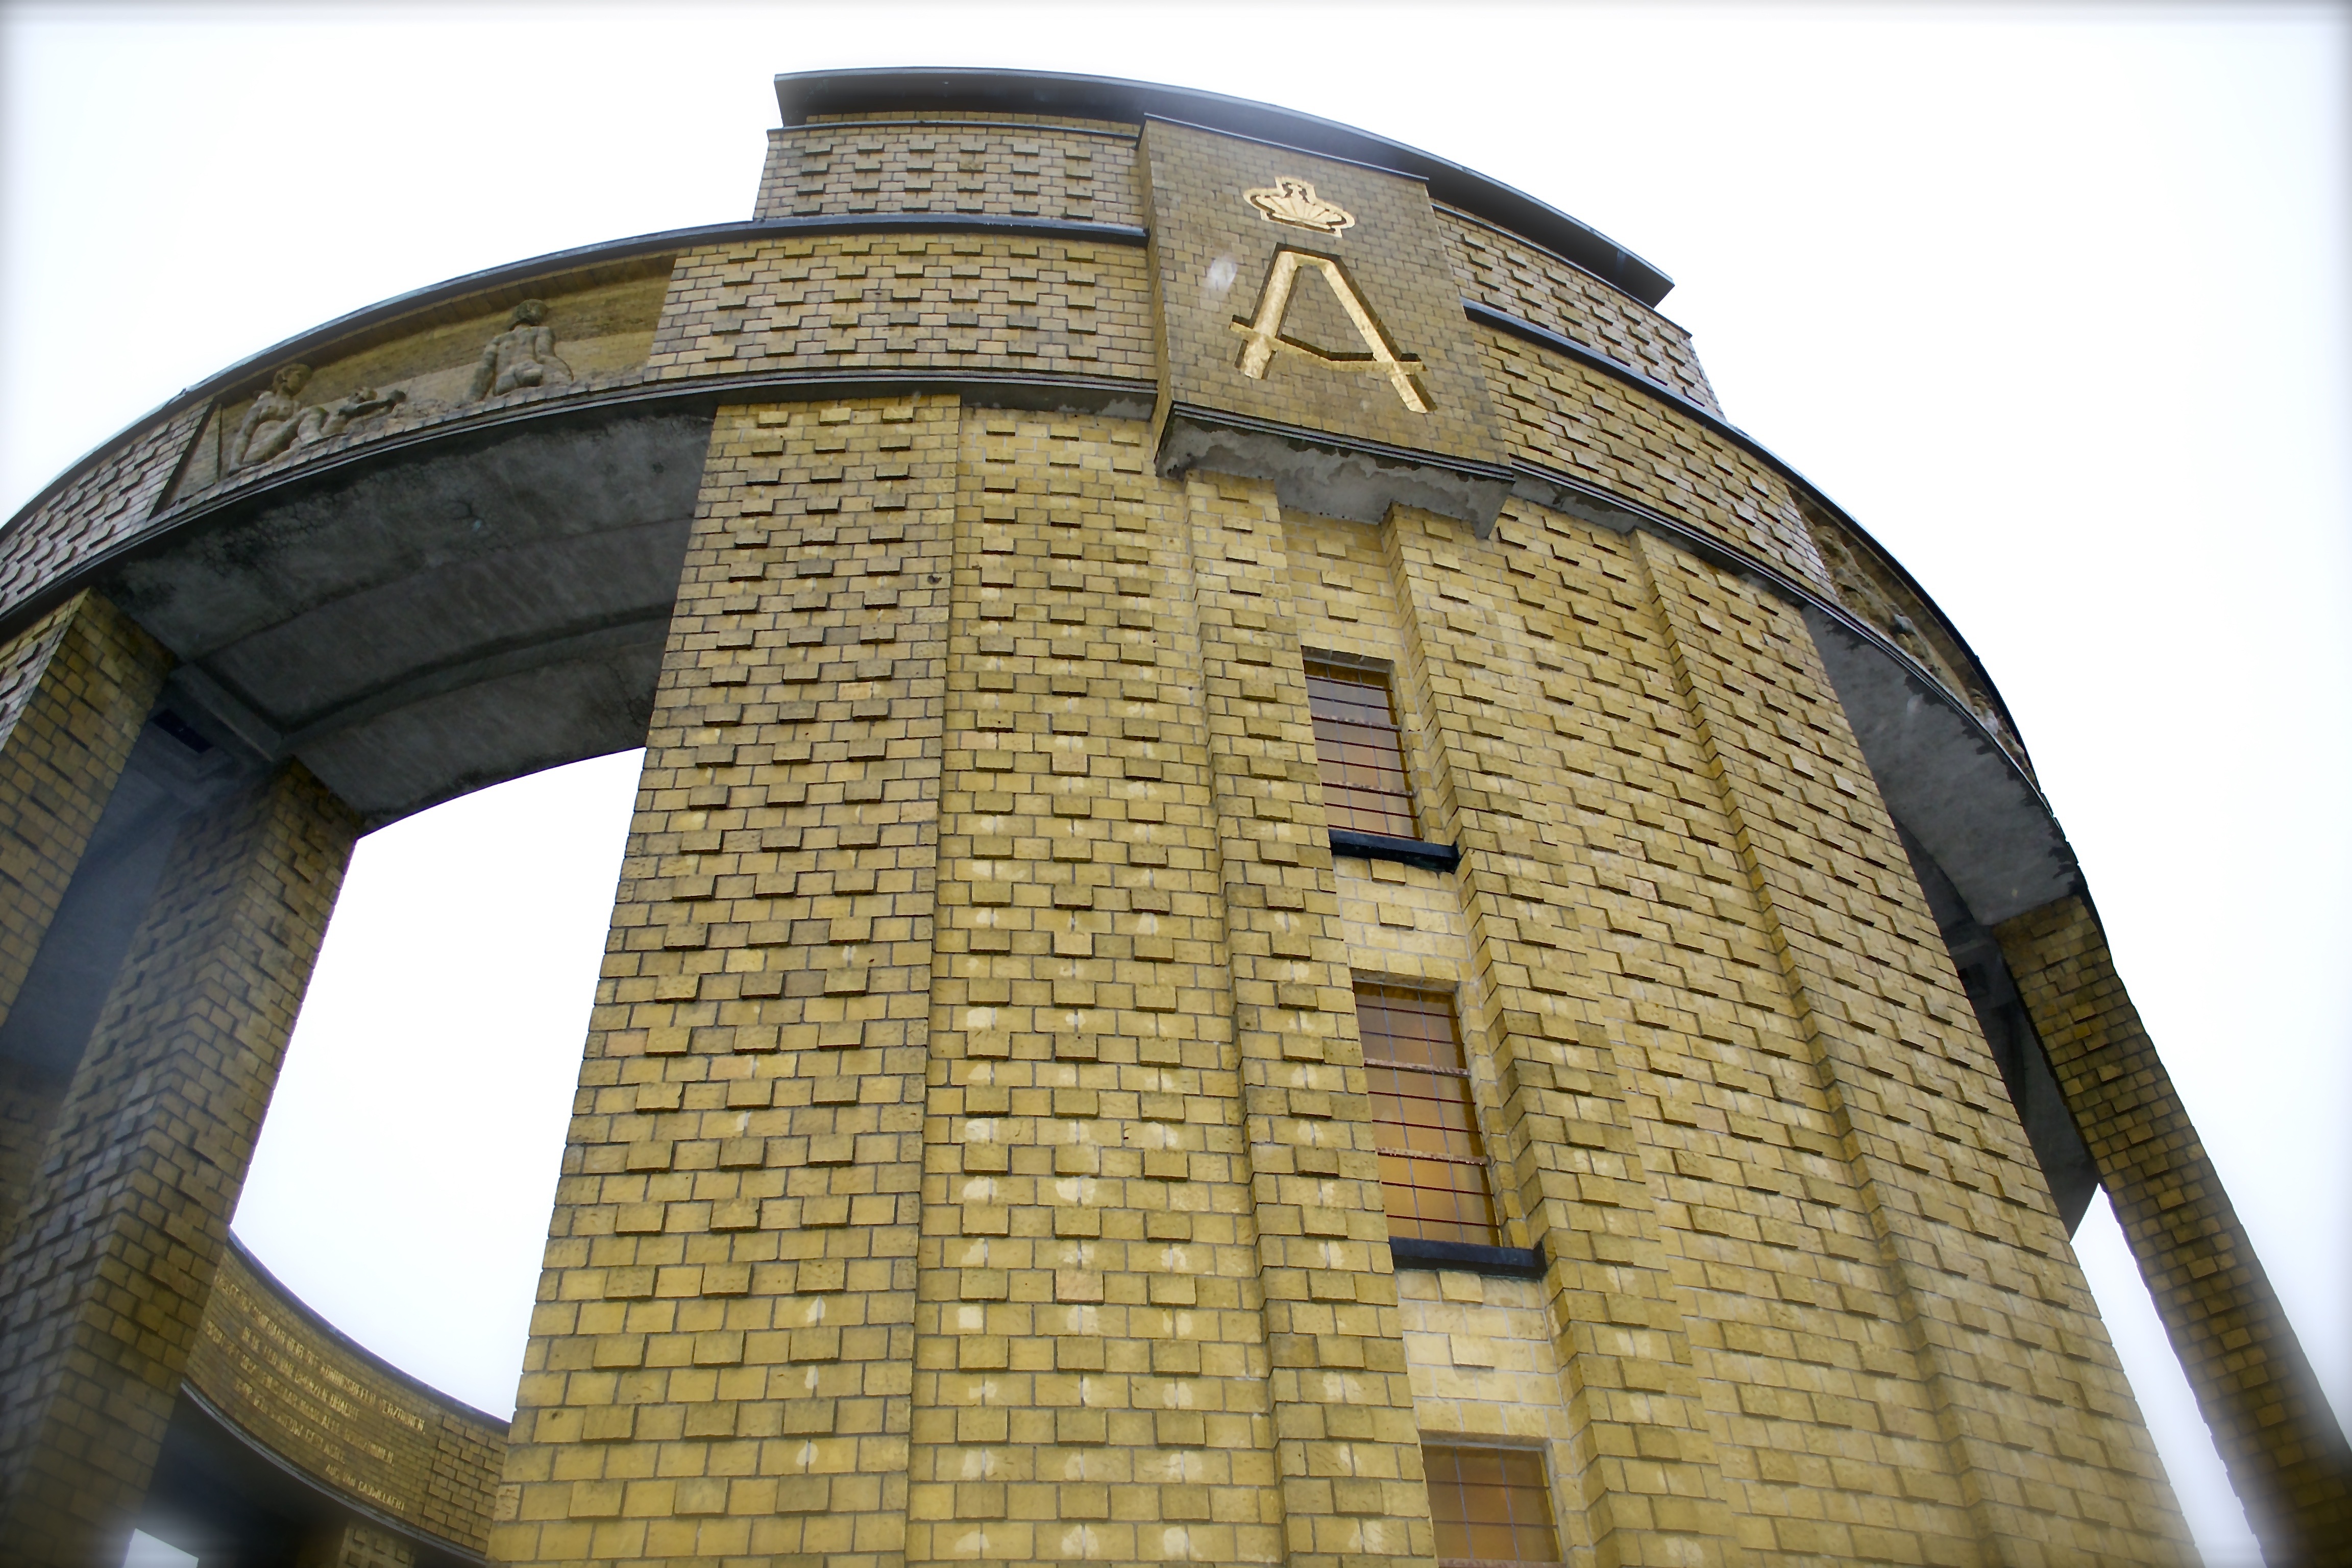
coast, architecture, building, arch, tower, landmark, facade, tourism, belgium, dome, monuments, west flanders, ancient history, nieuwpoort, albert 1 monument